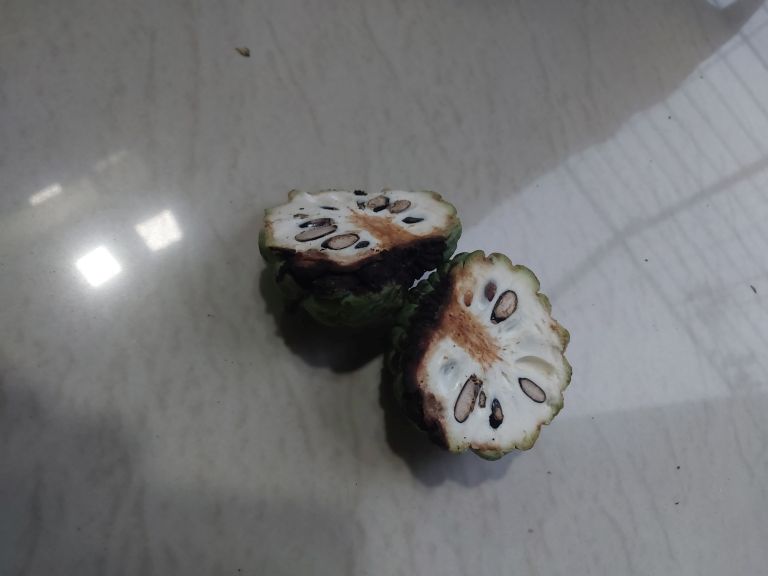
Disease label: Diplodia Rot